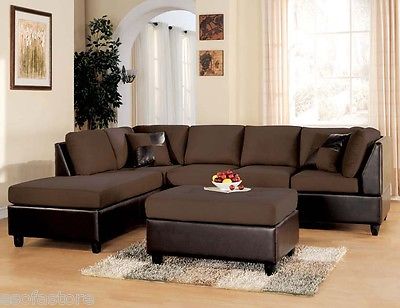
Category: sofa